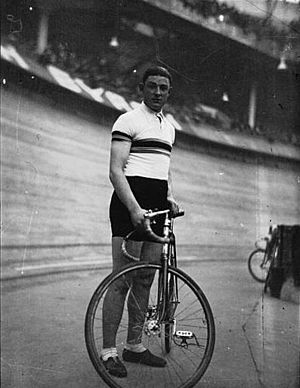
Karel Kaers
Karel Kaers var en cykelrytter fra Belgien. Han kørte både landevejs- og banecykling. Som 20-årig blev Kaers i 1934 den yngste vinder af VM i landevejscykling. Desuden vandt han Flandern Rundt i 1939.